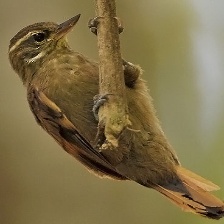
Species: GREAT XENOPS
Scientific name: MEGAXENOPS PARNAGUAE